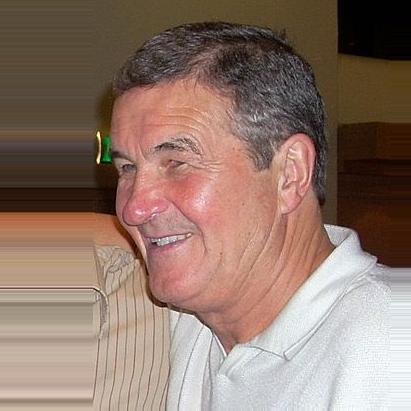
Age: 69